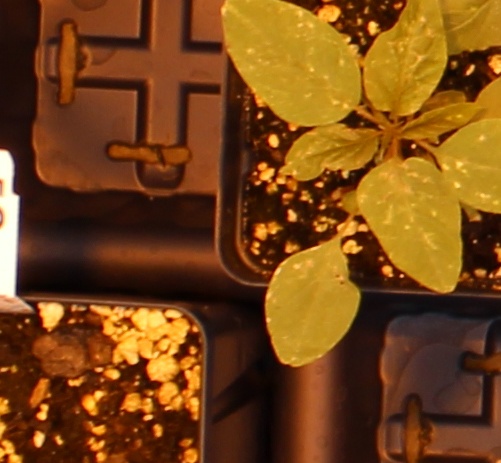
Label: Palmer Amaranth